Jusepe de Ribera

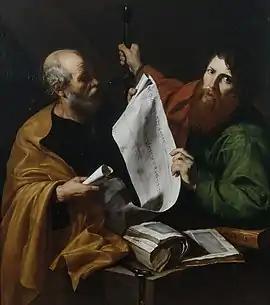
"Saint Peter and Saint Paul", ca. 1616, oil on canvas, 126 x 112 cm., Musée des Beaux-Arts de Strasbourg

His Italian biographers have many tales to tell of Ribera's stormy, picaresque career, and picture "Lo Spagnoletto's" life as an endless series of professional intrigues and rivalries, attempted poisonings due to "gelosia di mestiere", conspiracies and brawls, triumphs and adversities, dramatic love affairs. Alterations of dark patches and dazzling light, glooms and raptures – just as in his paintings. Perhaps we would do better to keep to the records and established dates of Ribera's life." Jacques Lassaigne (1952)